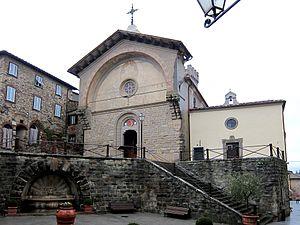
L'église Propositura Di San Niccolò de Radda in Chianti.
Radda in Chianti est une commune italienne de la province de Sienne dans la région Toscane en Italie.